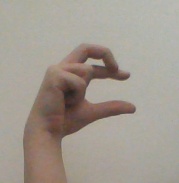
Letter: thal